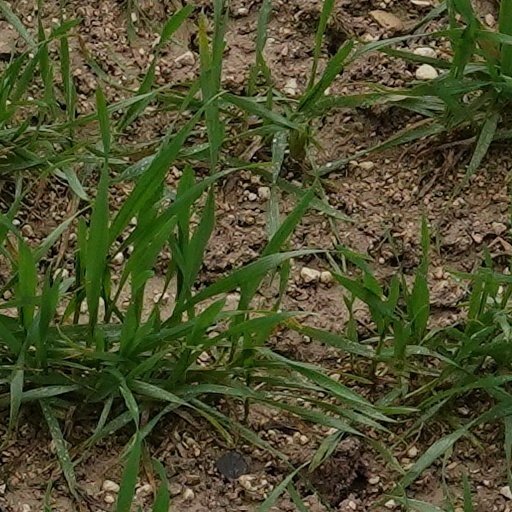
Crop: wheat